Money (1991 film)

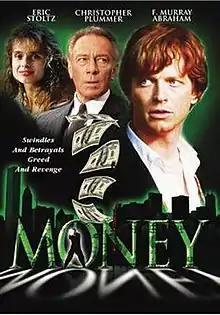
French theatrical release poster

Money is a 1991 Canadian-French drama film directed by Steven Hilliard Stern.